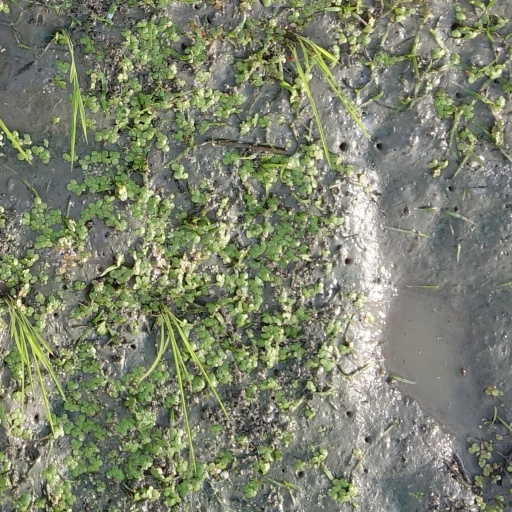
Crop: rice